Bosnia and Herzegovina in the Eurovision Song Contest 2011

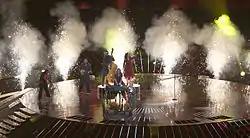
Dino Merlin performing "Love in Rewind" at the Eurovision Song Contest final on 14 May.

Shortly after the second semi-final, a winners' press conference was held for the ten qualifying countries. As part of this press conference, the qualifying artists took part in a draw to determine the running order for the final. This draw was done in the order the countries were announced during the semi-final. Bosnia and Herzegovina was drawn to perform in position 2, following the entry from Finland and before the entry from Denmark.